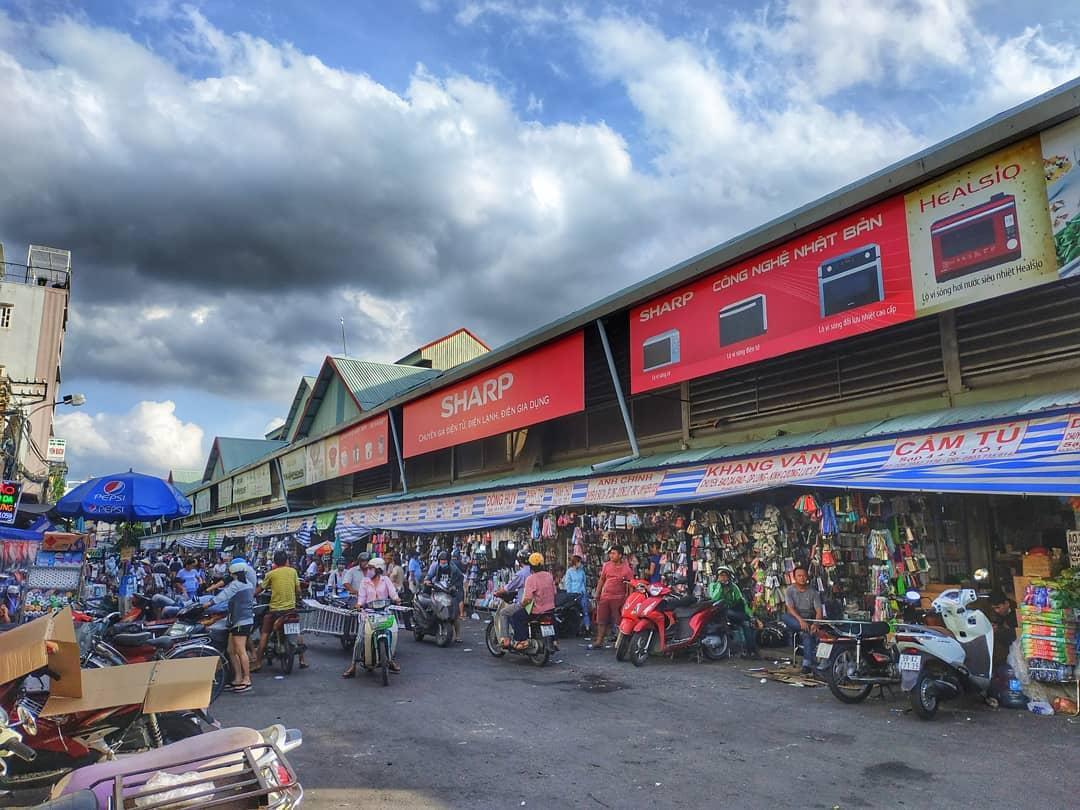
có nhiều người xuất hiện ở trong của khu chợ